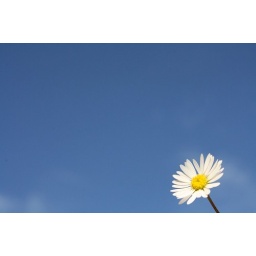
196/365 - The little white flower in a big blue sky